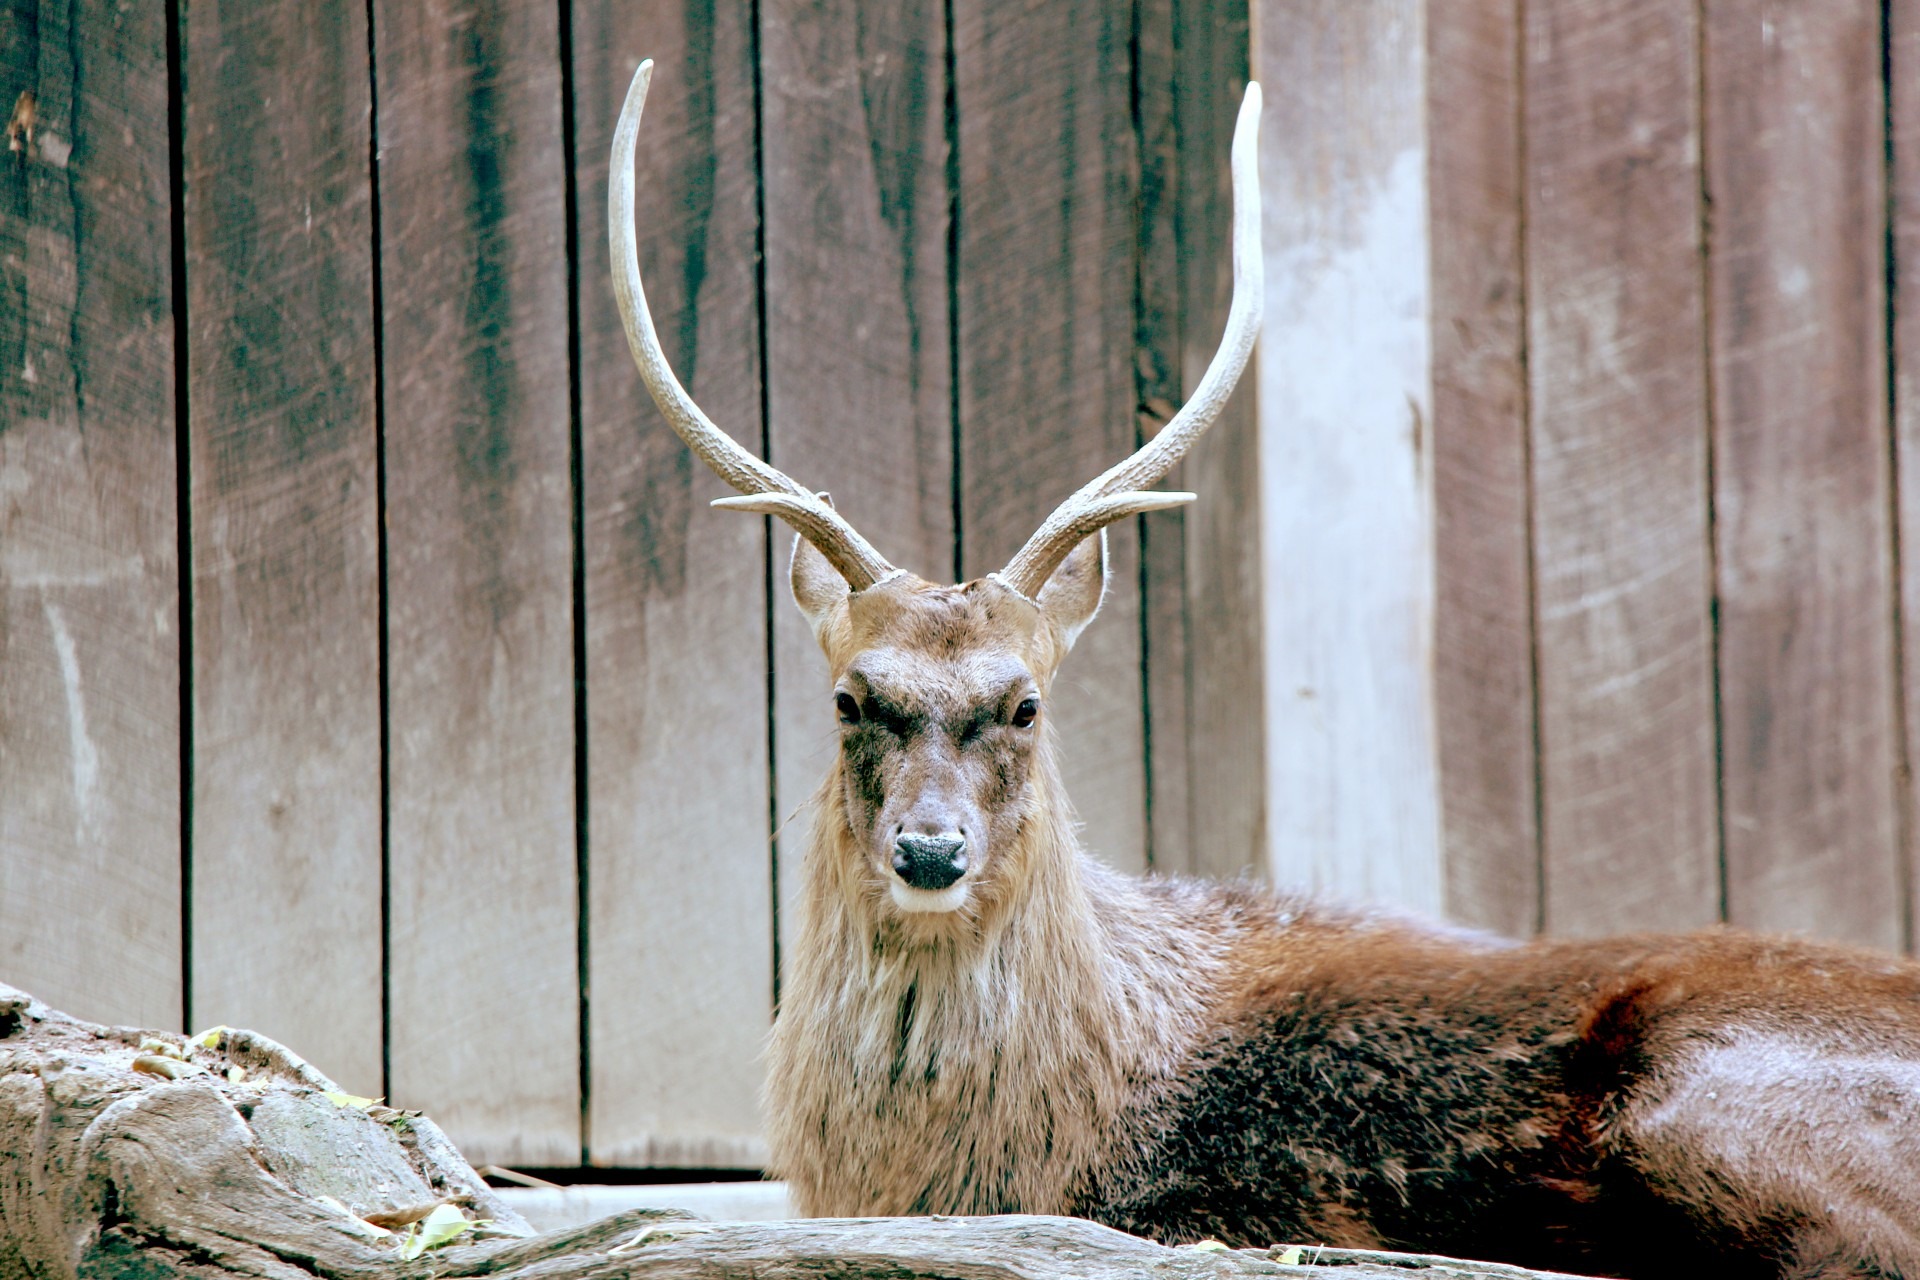
nature, wilderness, animal, wildlife, wild, environment, deer, zoo, mammal, fauna, outdoors, zoology, vertebrate, species, noble, elk, white tailed deer, sika deer, japanese deer, sika